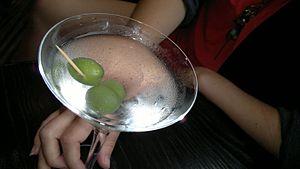
Le Vodka Martini ou Vodkatini ou Kangourou, est un cocktail alcoolisé à base de vodka et de vermouth. Il est un des cocktails les plus célèbres de la littérature et du cinéma mondial depuis 1953, en tant que cocktail préféré de l'agent secret britannique James Bond 007 de Ian Fleming, avec ses variantes dry Martini à base de gin et de vermouth blanc sec, et Vesper à base de vodka, gin, Lillet, et citron.